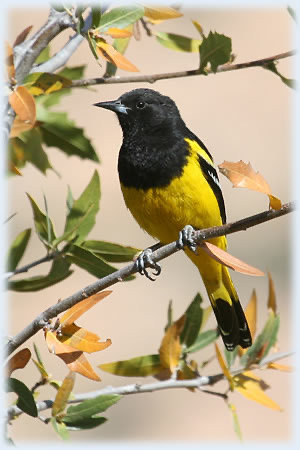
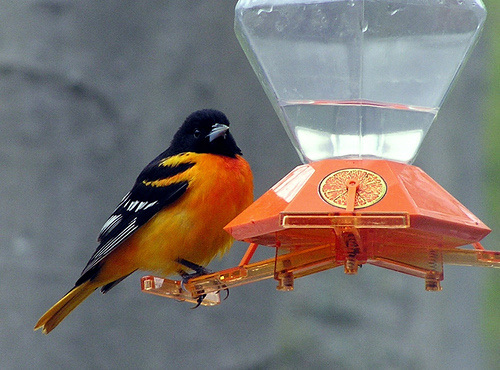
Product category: misc
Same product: yes